Edouard Duval-Carrié

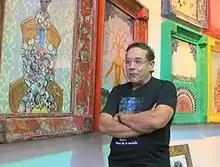
Duval-Carrié in his studio.

Duval-Carrié's art reflects the culture and history of Haiti with references to the Vodou religion. His work is often overtly political, executed in attempts to embody his nation's spirit and its troubles with an attitude that is neither detached nor ironic. His 1979 work "J.C. Duvalier en Folle de Marié" ("Jean-Claude Duvalier as Mad Bride") is a criticism of the country's controversial leader. Later in "Mardigras at Fort Dimanche" Duval-Carrié juxtaposes Duvalier against a torture chamber, an army general, and other symbols of the repressive regime. New York University classified his output as magical realism for an event to accompany the book launch of "Continental Shifts: The Art of Edouard Duval-Carrié", which was published by the university's press. He operates in a variety of media: altarpieces, lacquered tiles, and reliquaries in addition to painting and sculpture. Installations have become more prevalent in his recent output.